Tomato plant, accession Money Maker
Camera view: bottom (45 deg); turntable rotation: 120 degrees
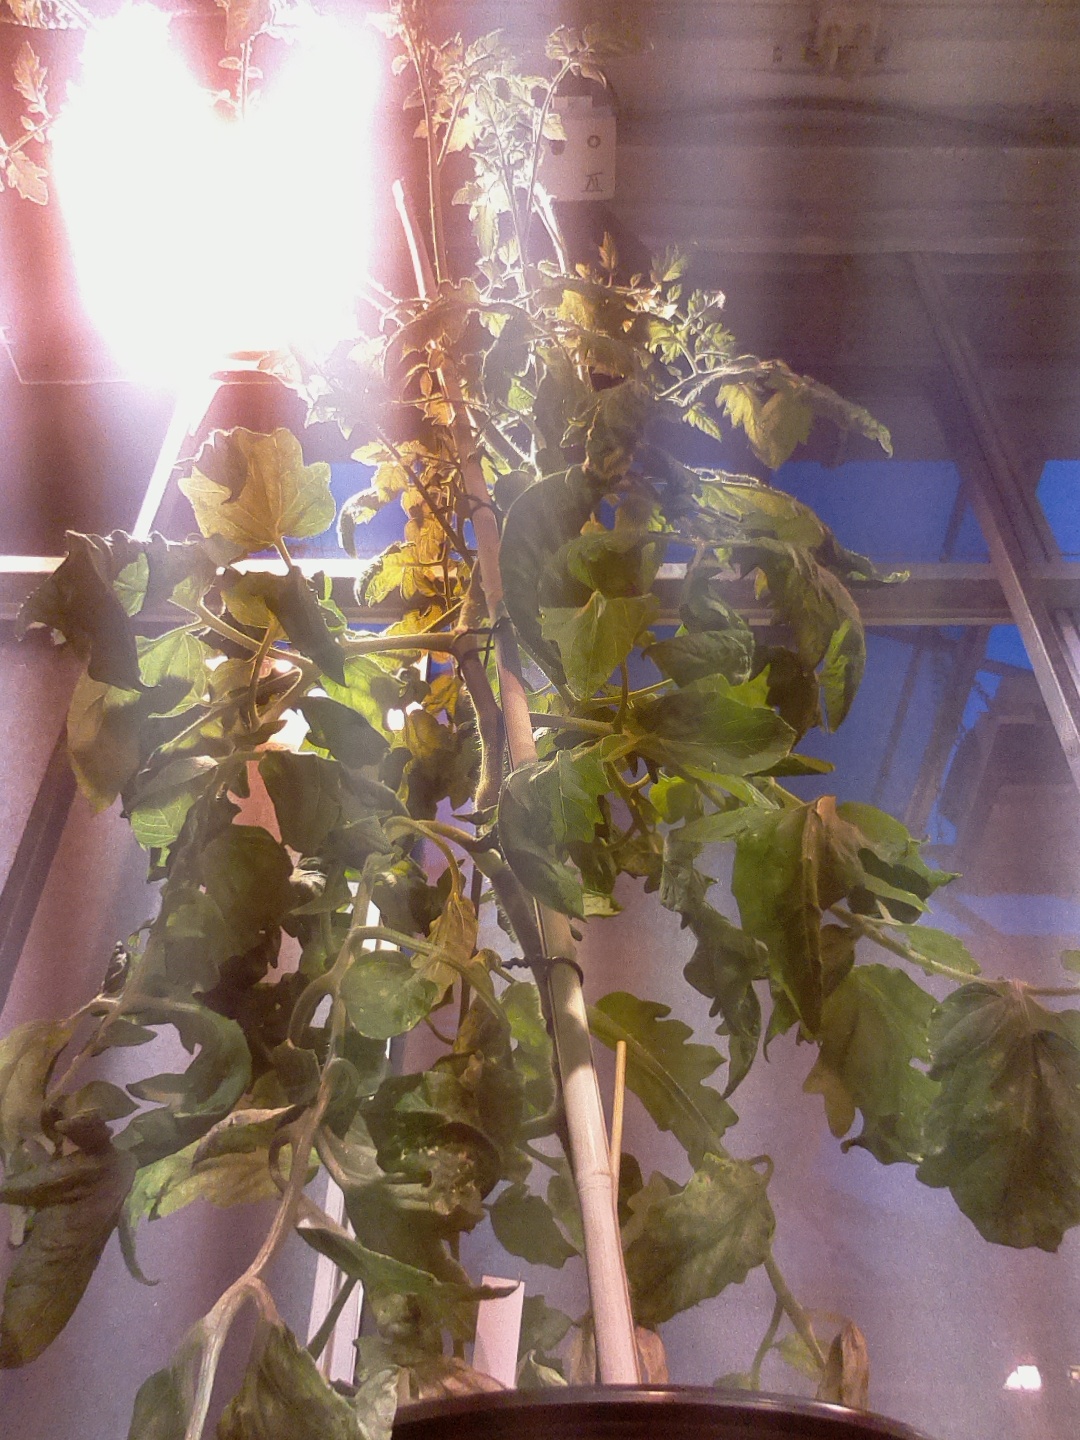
BBCH growth stage 71: 10%-20% of final fruit size